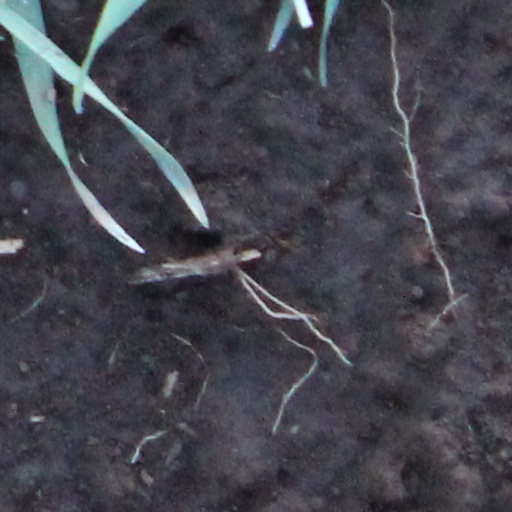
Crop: wheat